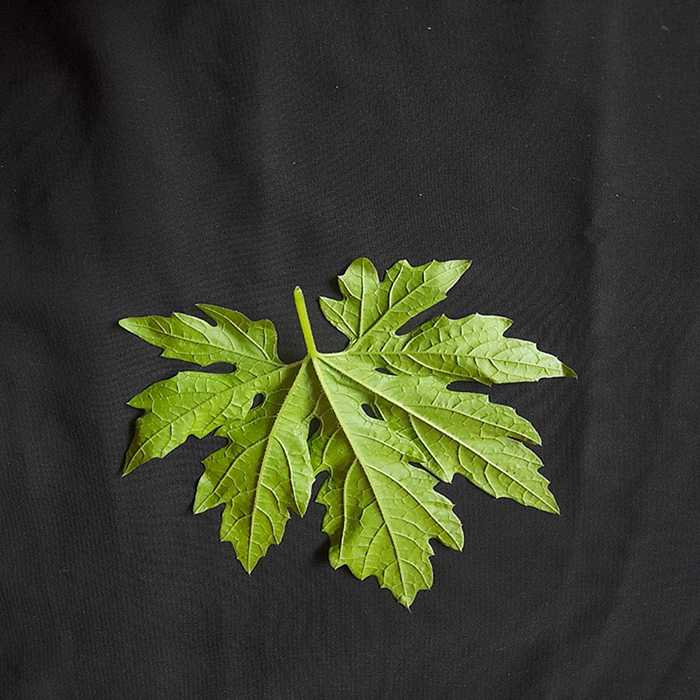
Plant: Bitter Gourd
Label: Fresh leaf